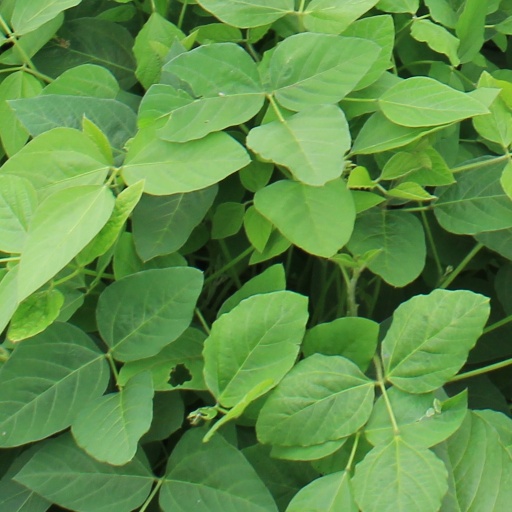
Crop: soybean